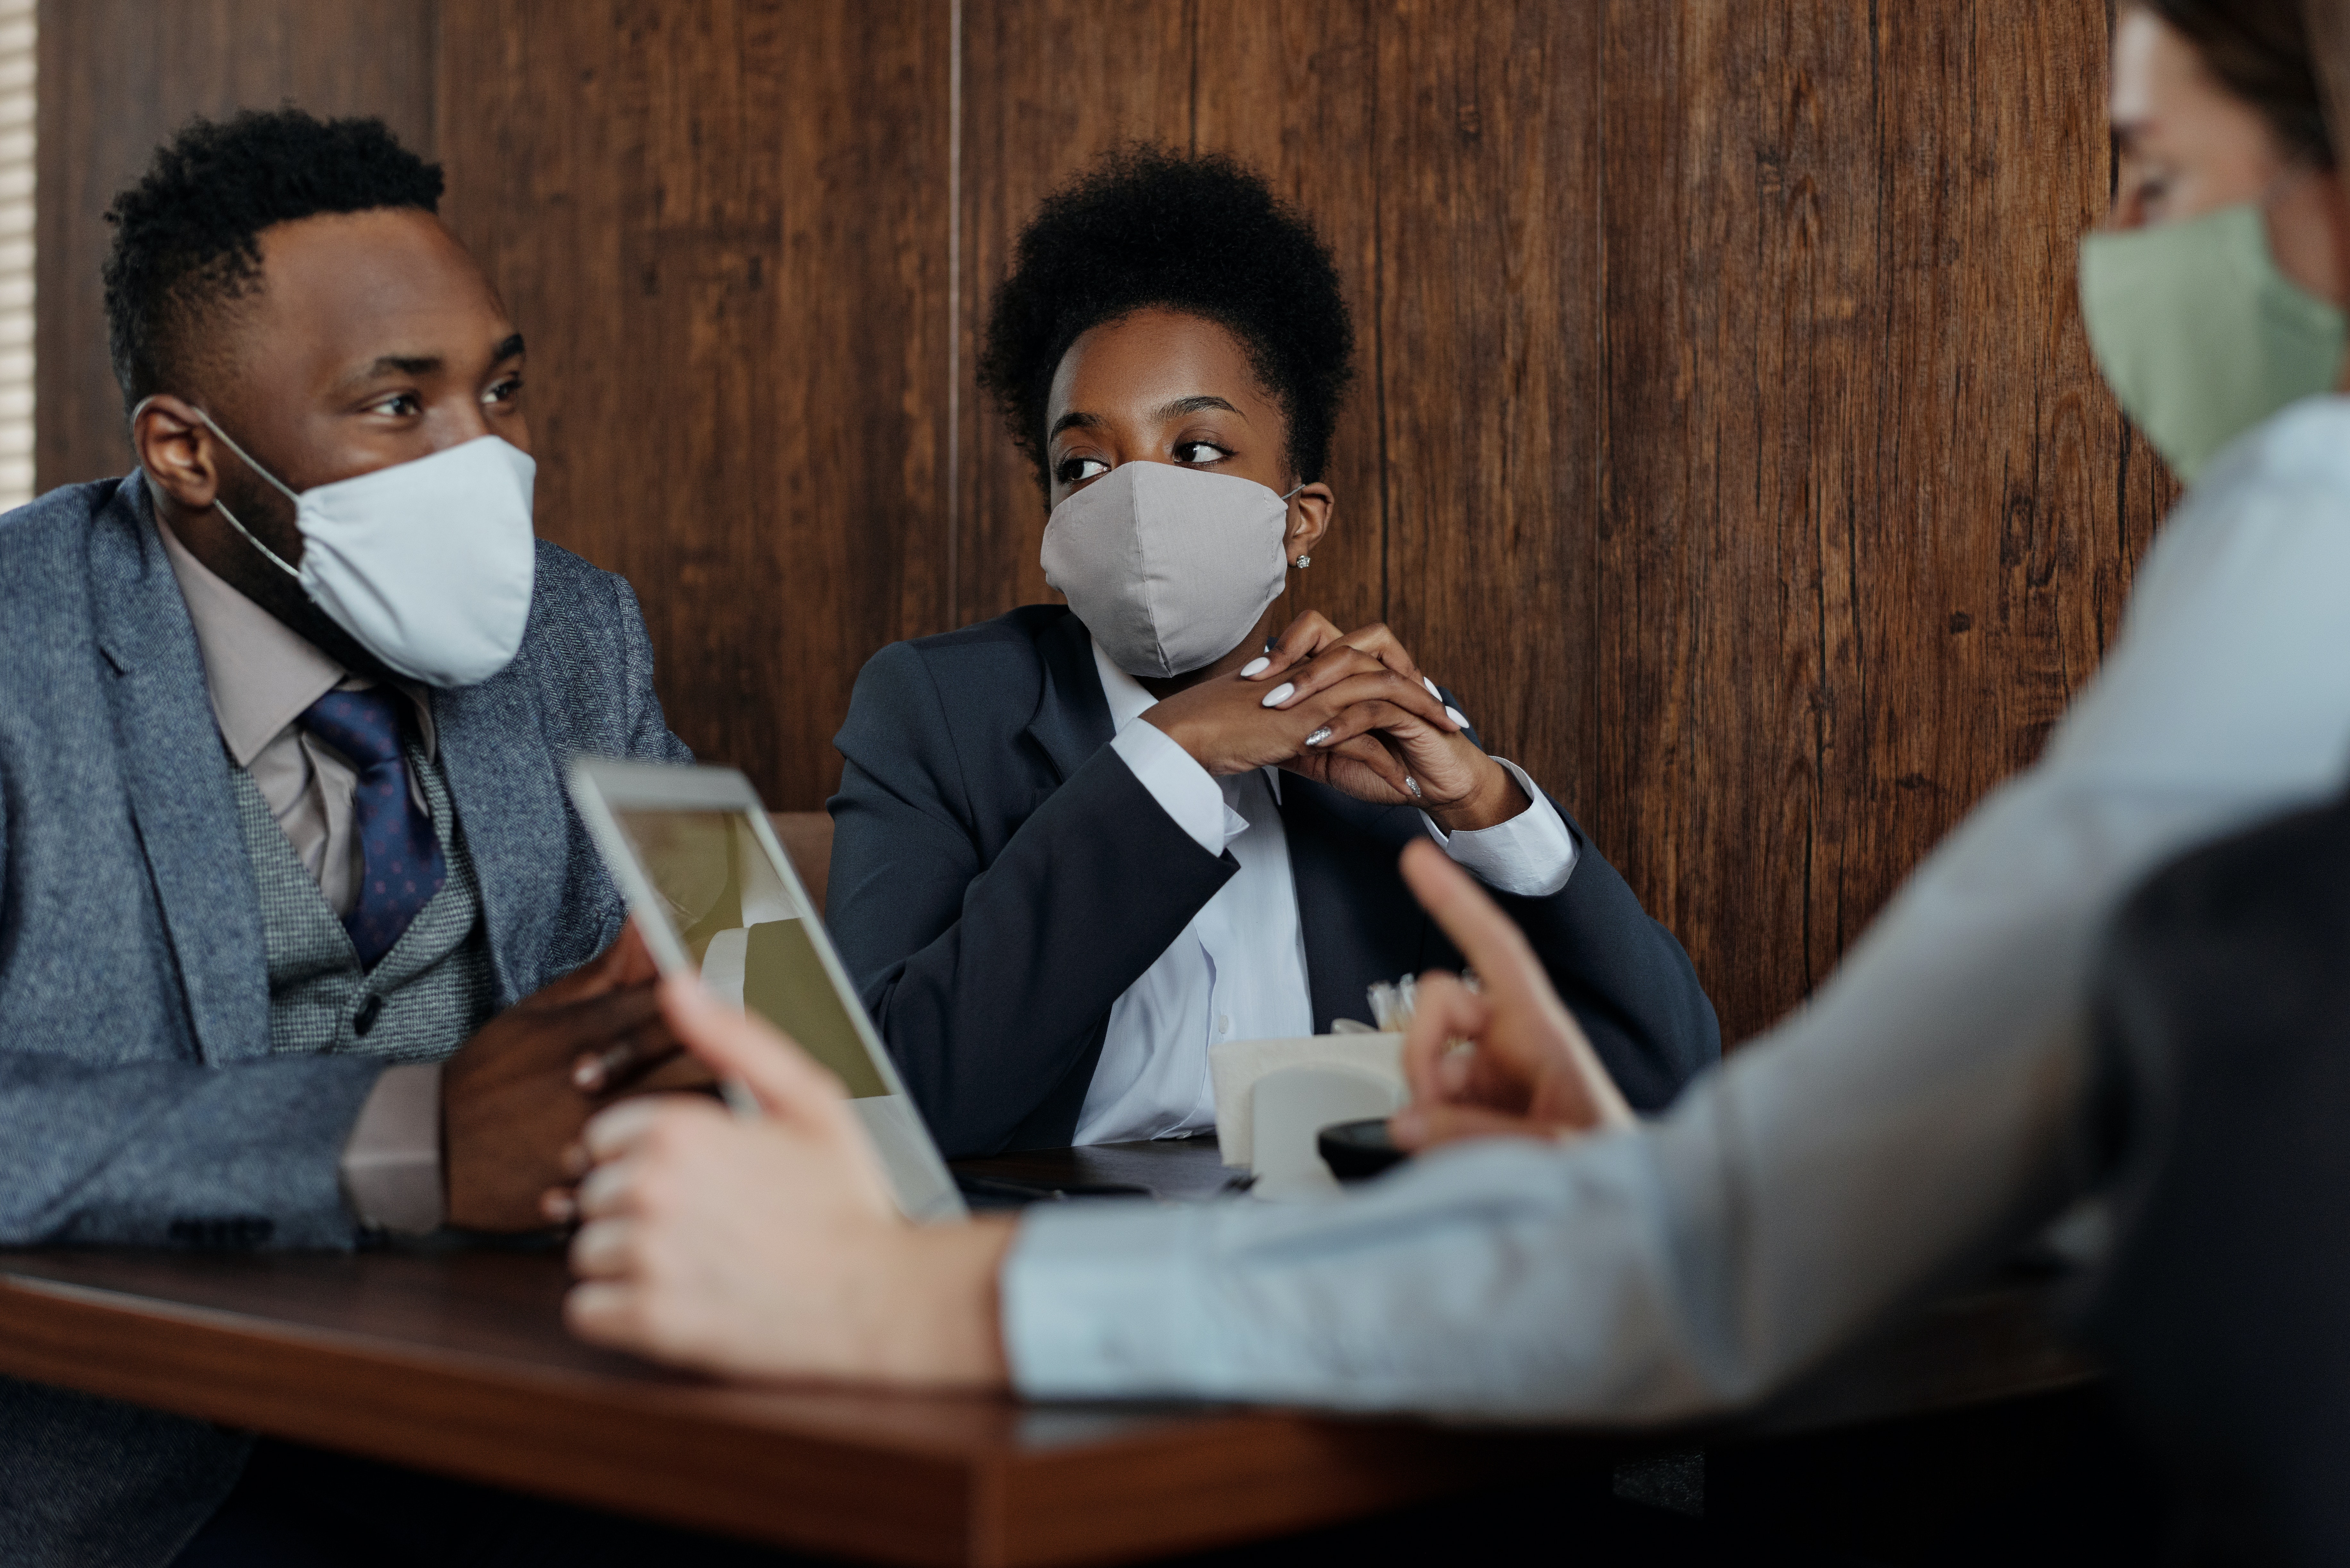
Objects detected:
Mask
Mask